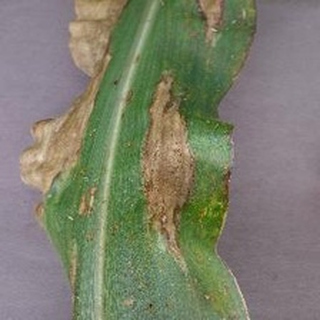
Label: corn_northern_leaf_blight